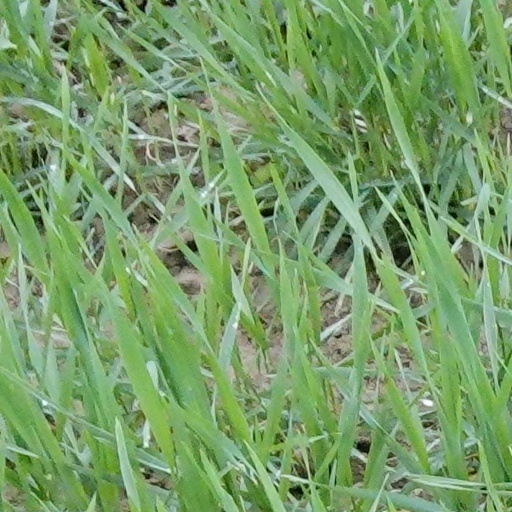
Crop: wheat